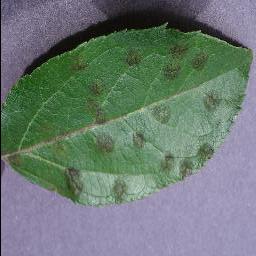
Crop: apple
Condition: scab